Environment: lab
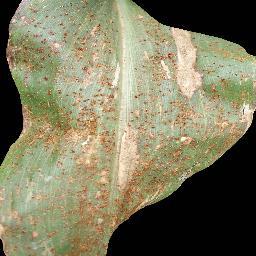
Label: common_rust